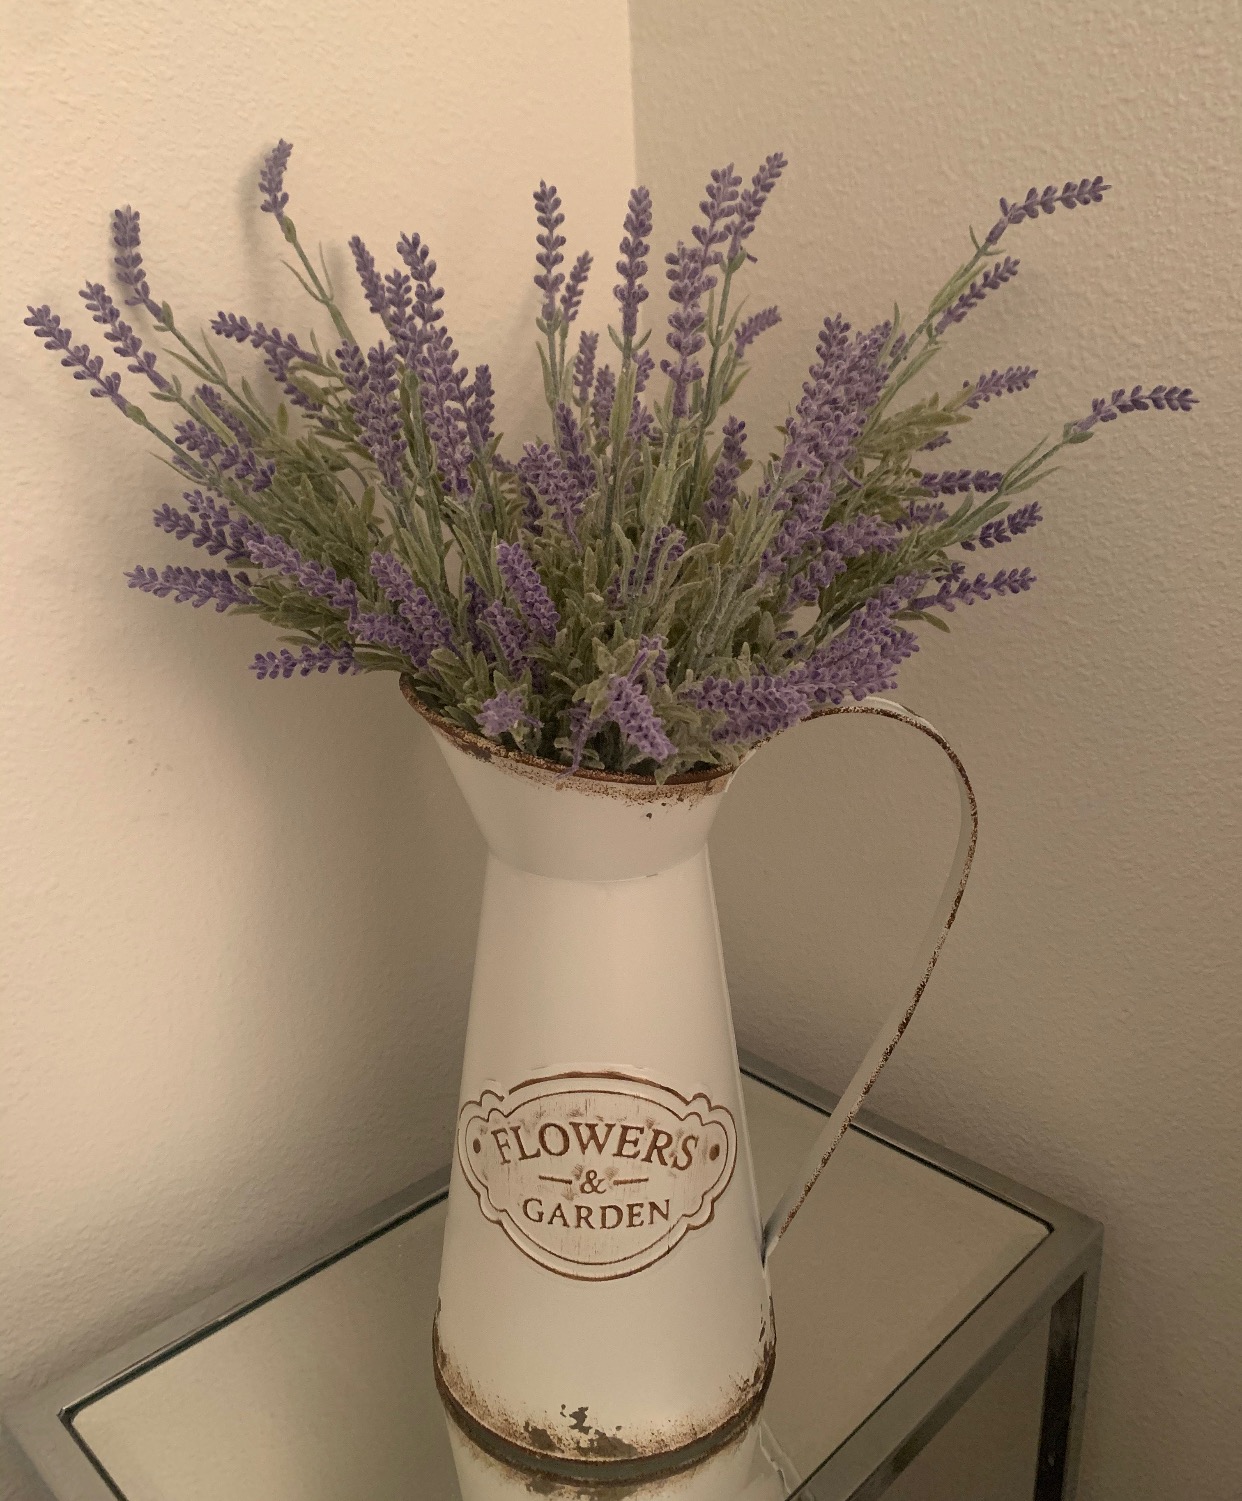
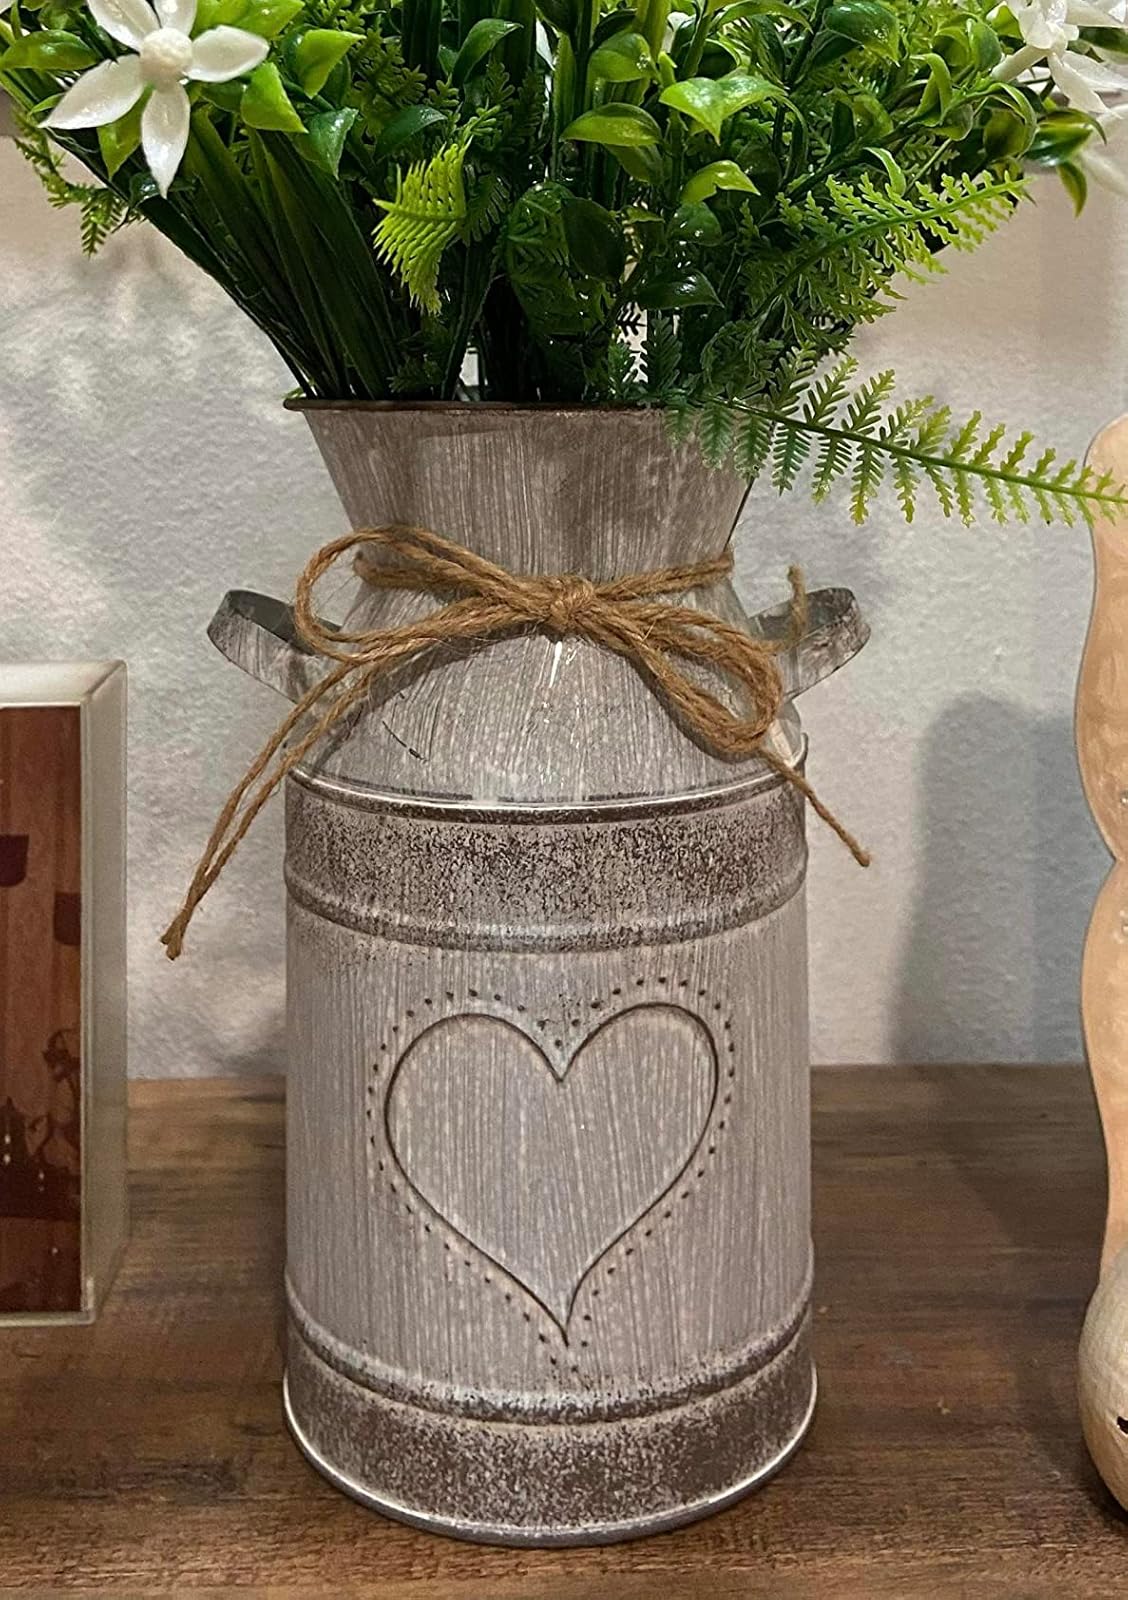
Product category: vase
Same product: no